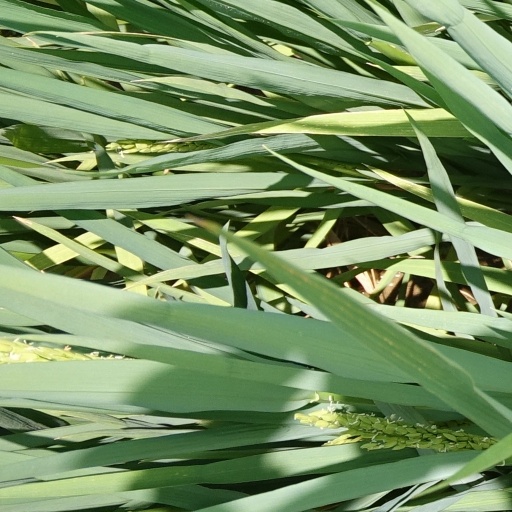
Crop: rice